Swedish Naval Medical Officers' Corps

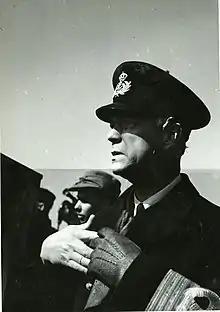
Surgeon-in-Chief of the Swedish Navy Herbert Westermark, head of the corps from 1937 to 1956.

The head of the Swedish Naval Medical Officers’ Corps was the Surgeon-in-Chief of the Swedish Navy and he was commander of the corps and its reserve as well as head of the Royal Swedish Naval Materiel Administration's Sanitation Department. He was to assist the National Swedish Board of Health in dealing with matters concerning the health and medical care in the Swedish Navy and in the Swedish Coastal Artillery, with the right to participate in the deliberations of the Board of Directors on these questions.